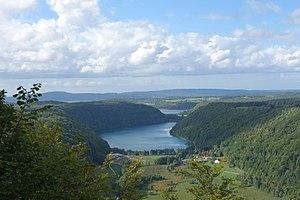
Lac du Val depuis le Belvédère de la dame blanche - Saugeot - Jura A l'arrière-plan le lac de Chambly
Saugeot est une commune française située dans le département du Jura en région Bourgogne-Franche-Comté.